Big Sean

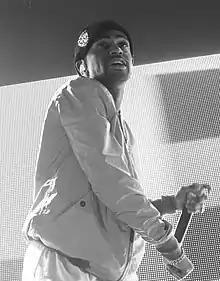
Sean performing in April 2015

On January 25, 2015, various artists who worked on Big Sean's upcoming third studio album such as Kanye West, Ty Dolla Sign, DJ Mustard, Drake, Travis Scott and Ariana Grande posted the album cover to Twitter or Instagram. The next day, Big Sean posted a trailer to his new album which revealed the album's release date as February 24, 2015. The album, "Dark Sky Paradise" debuted atop the "Billboard" 200 making it his first No. 1 album. He would lead with Video singles for songs entitled "IDFWU", "Blessings", "I Know", "One Man Can Change The World", and "Play No Games." As of February 1, 2016, "Dark Sky Paradise" was certified platinum. On December 31, 2015, Big Sean released a track recapping 2015, "What A Year (Ft. Pharrell Williams & Detail)".